Tanner Block

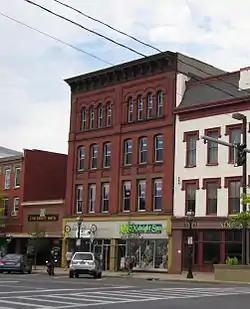
Building in 2011

Tanner Block is a historic commercial building located at Oswego in Oswego County, New York. It was built in 1890 and is a four-story brick structure constructed in an eclectic Victorian style. It measures 44 feet wide and 100 feet deep. It originally housed a hardware store. It was updated in 1926 to house a furniture store and again updated in the 1960s.